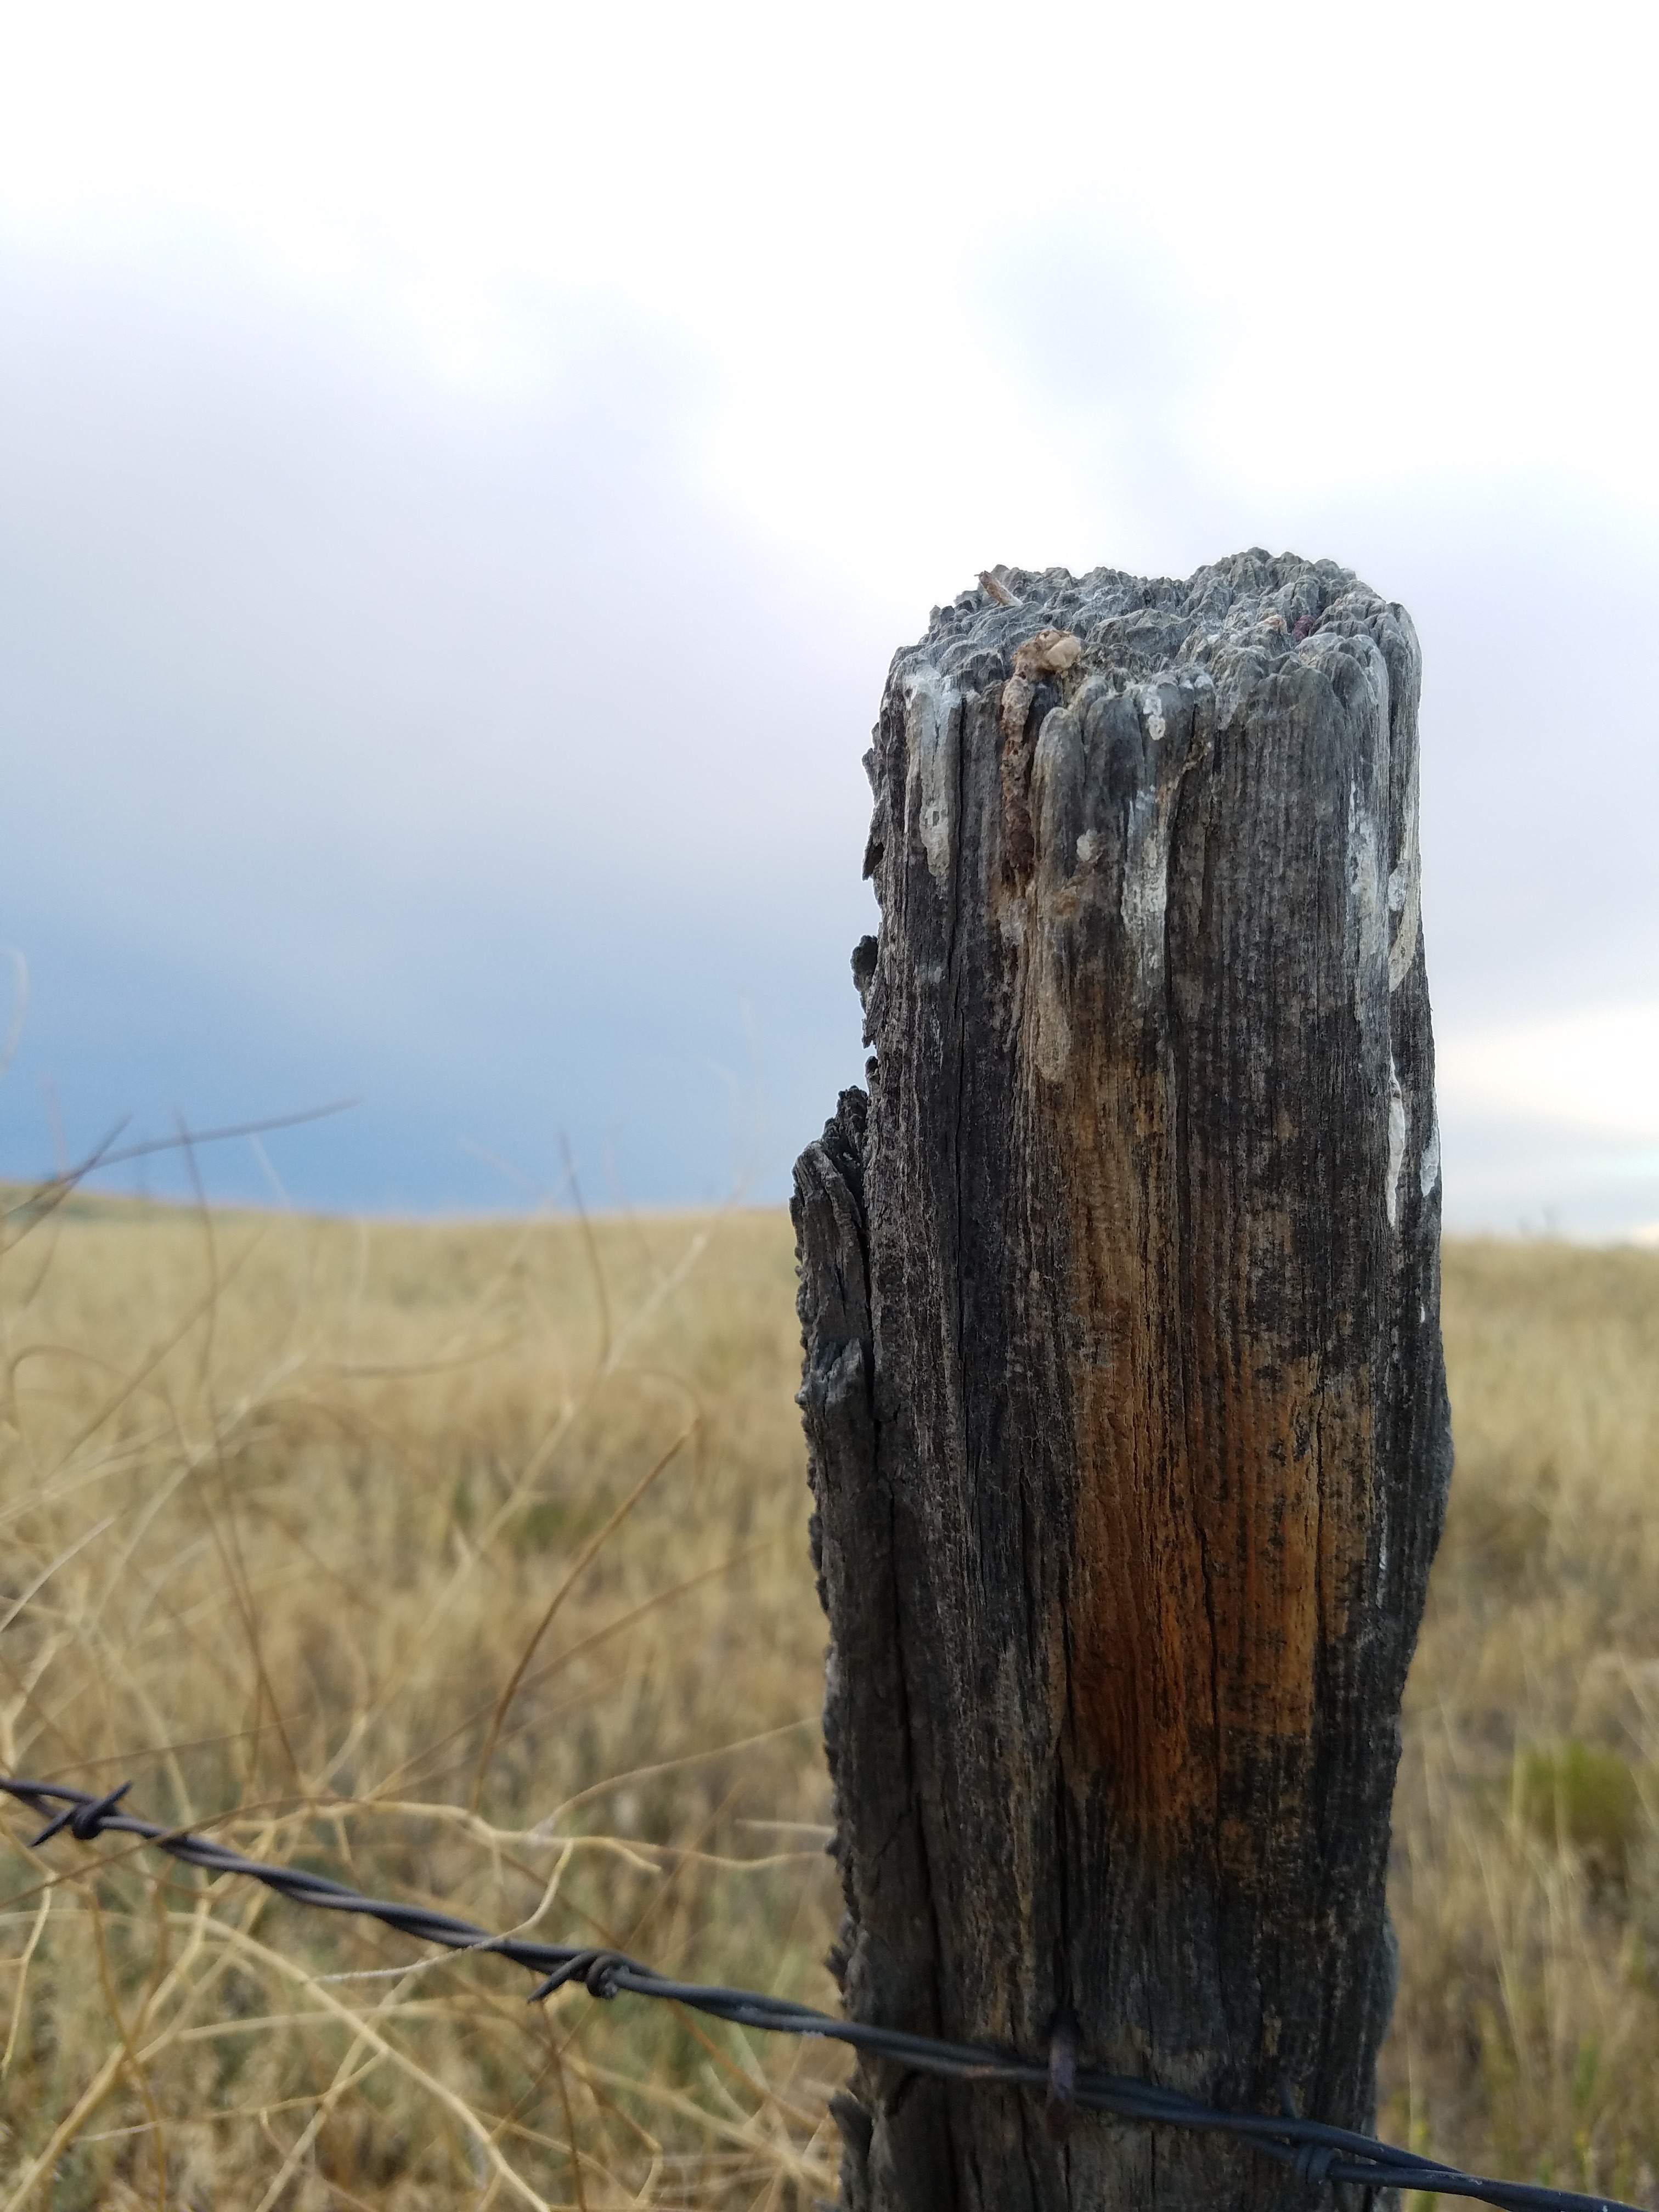
tree, grass, rock, wood, cliff, soil, terrain, material, geology, monolith